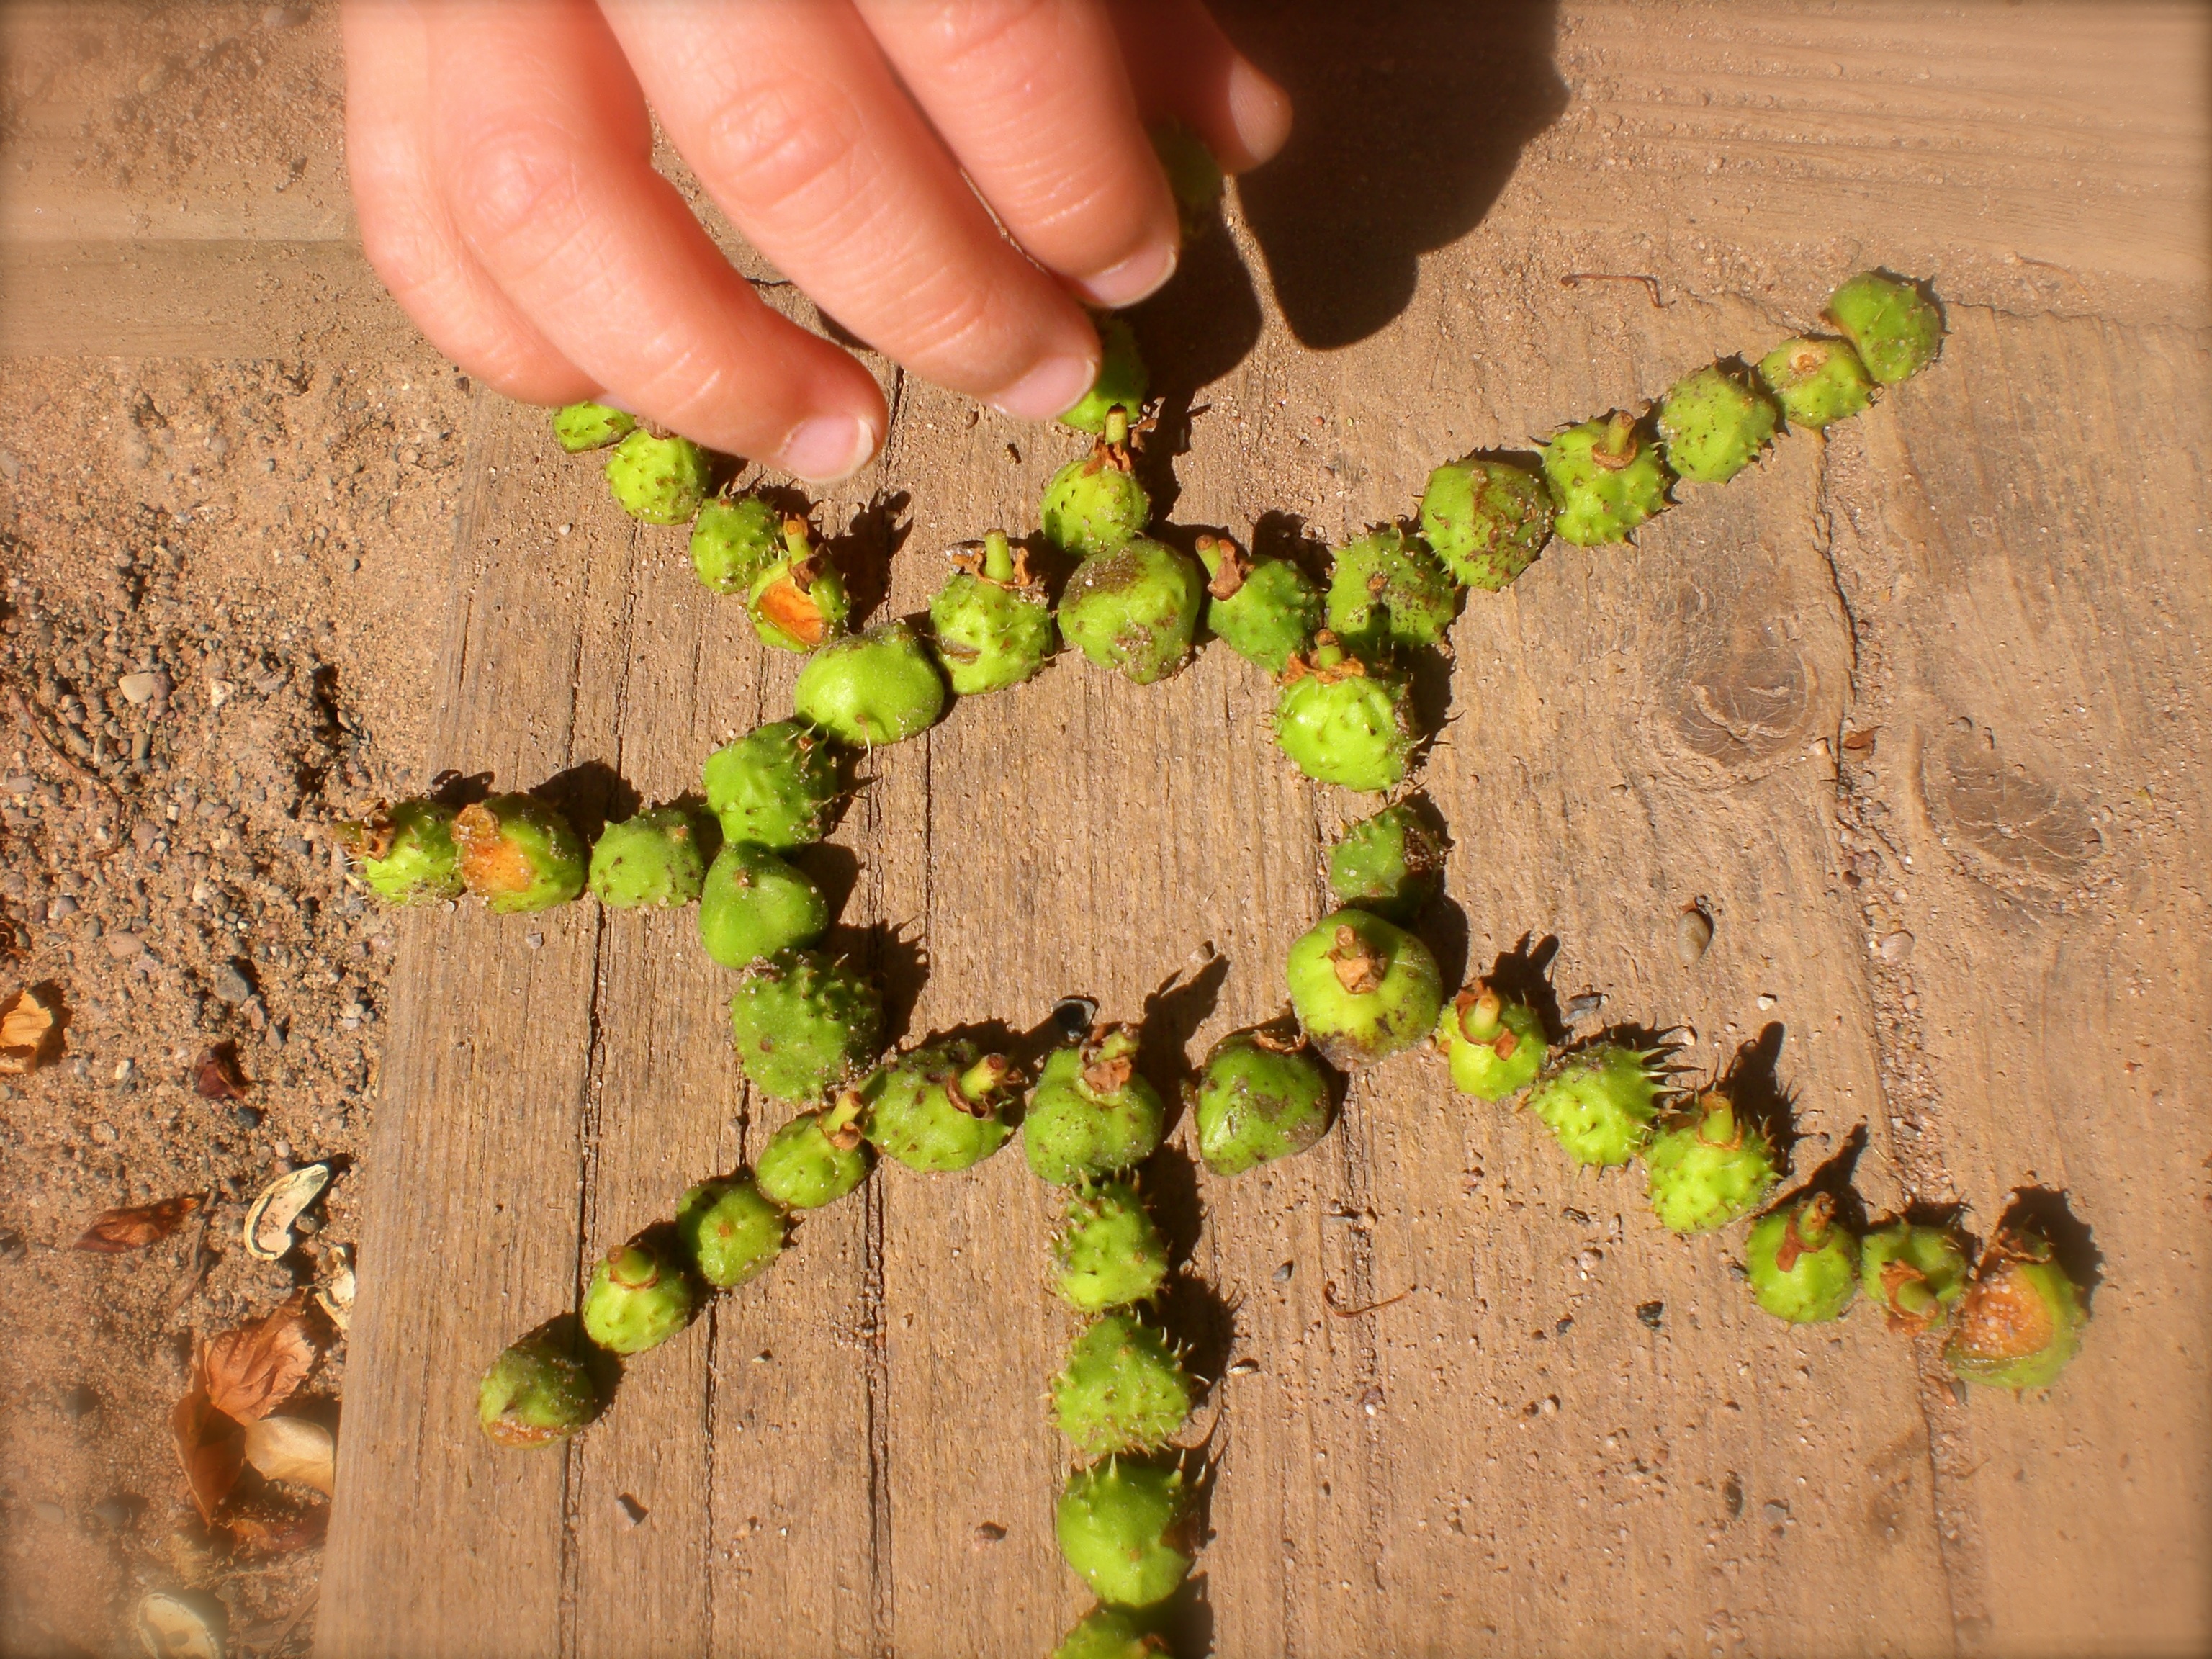
hand, tree, prickly, plant, sun, leaf, flower, food, green, produce, soil, child, yellow, art, place, hands, tiny, landart, access, collect, chestnut, autumn fruit, buckeye, gather chestnuts, child's hand, understand, children's hands